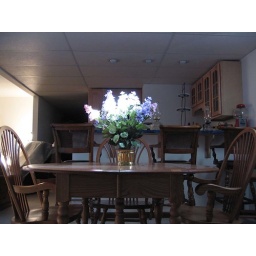
Down in the basement, the early morning sun seemed to slice right through the flowers on the table